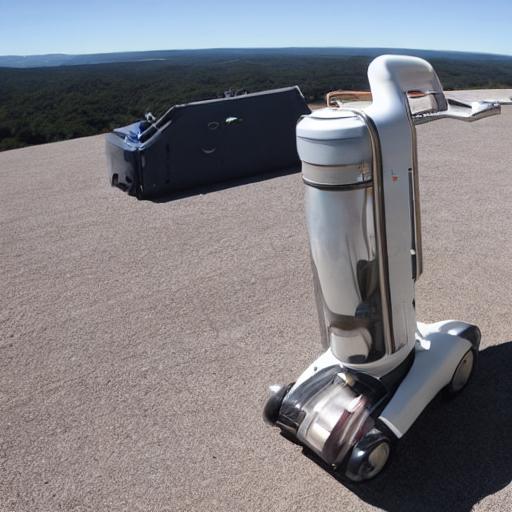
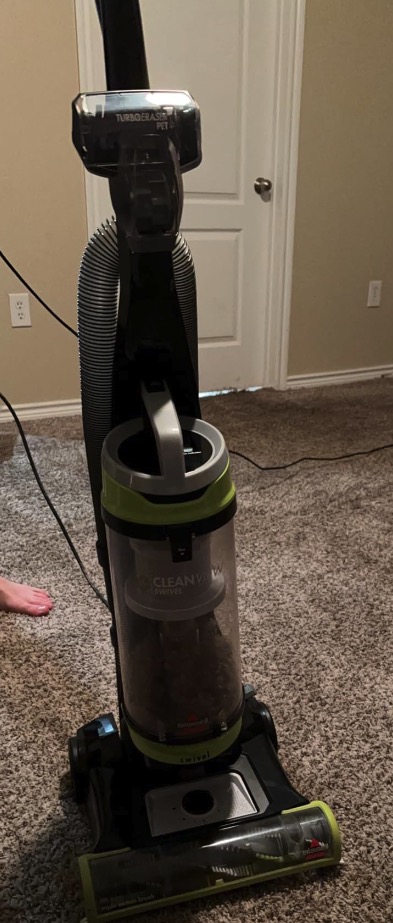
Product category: items_vacuum
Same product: no